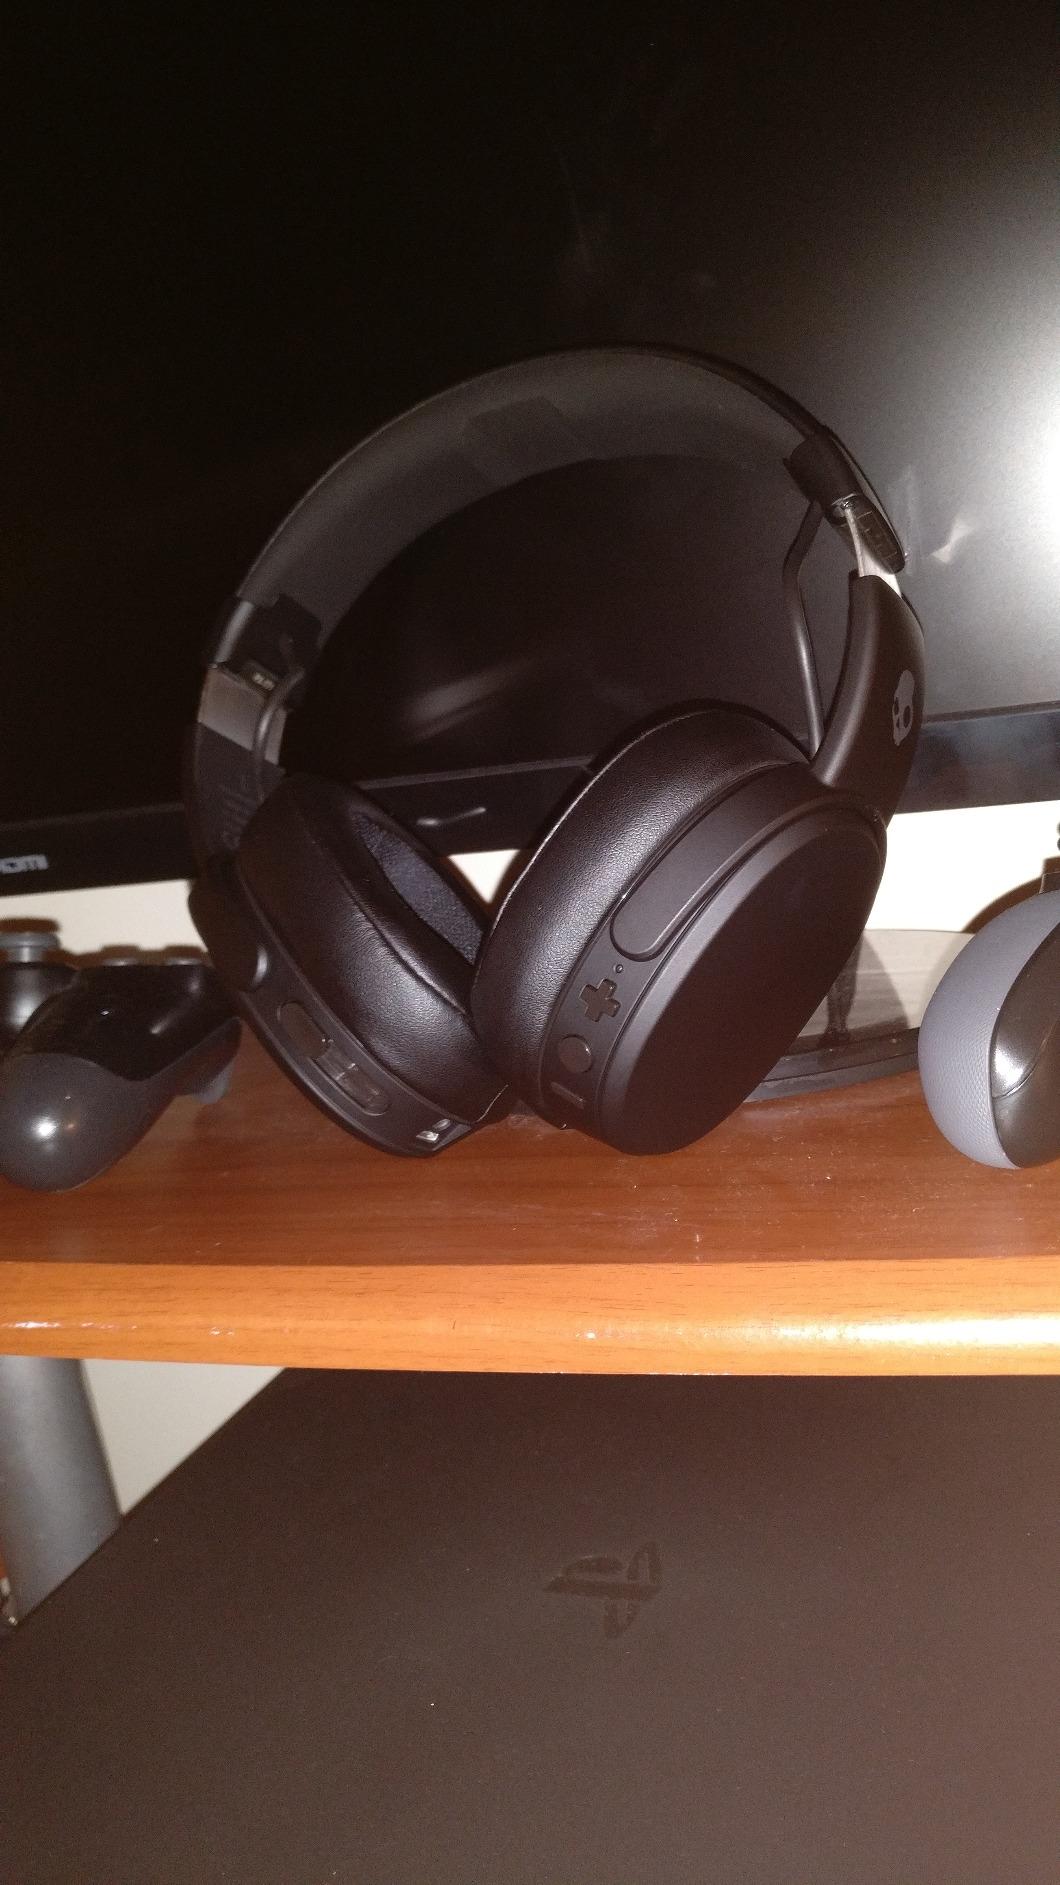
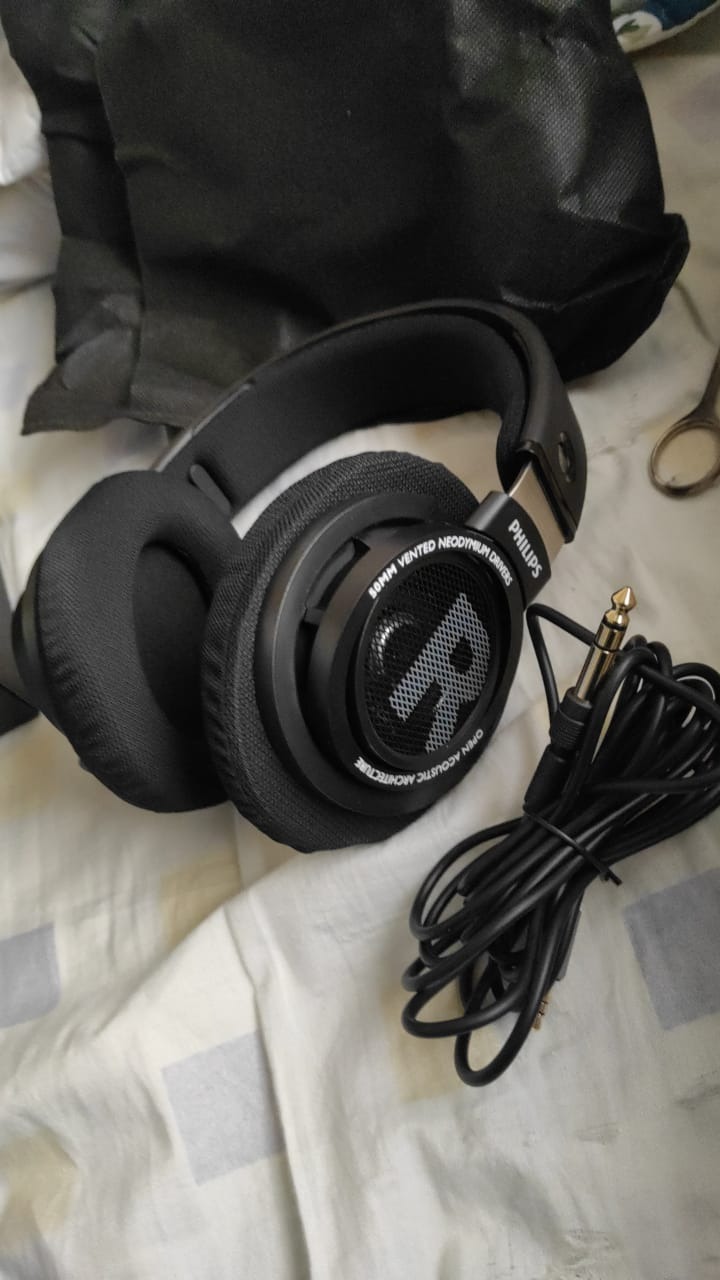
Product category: headphones
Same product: no